Rose (color)

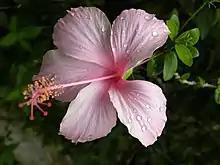
Pale rose-coloured hibiscus

The etymology of the color name rose is the same as that of the name of the rose flower. The name originates from Latin "rosa", borrowed through Oscan from colonial Greek in southern Italy: "rhodon" (Aeolic form: "wrodon"), from Aramaic "wurrdā", from Assyrian "wurtinnu", from Old Iranian *"warda" (cf. Avestan "warda", Sogdian "ward", Parthian "wâr").